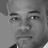
Emotion: neutral